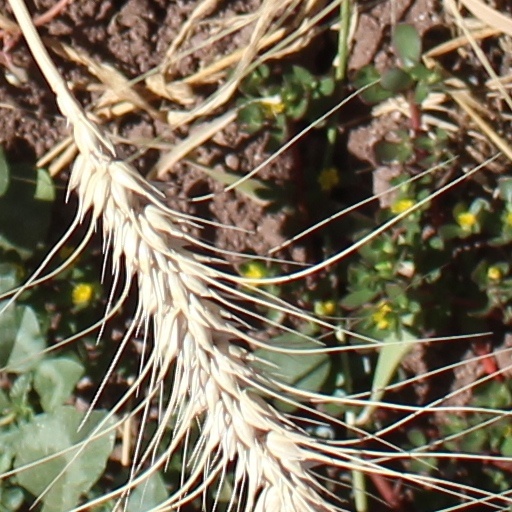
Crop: wheat